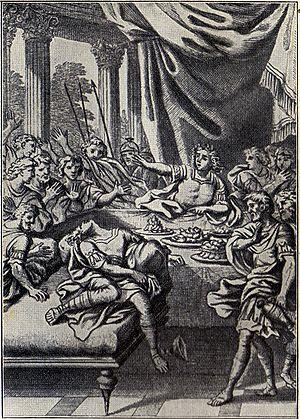
L'empoisonnement de Britannicus. Composition de François Chauveau dans l'édition de 1675 de Britannicus de Jean Racine.
Britannicus est une tragédie en cinq actes et en vers de Jean Racine, représentée pour la première fois le 13 décembre 1669 à Paris, à l’Hôtel de Bourgogne. L'épître dédicatoire est adressée au duc de Chevreuse.
Avant le 12 février : Britannicus, fils de Claude, aurait été empoisonné au cours d’un banquet sur ordre de Néron. Le jeune homme étant épileptique, il est aussi envisageable qu’il ait succombé d’une rupture d’anévrisme consécutive à une de ses crises.